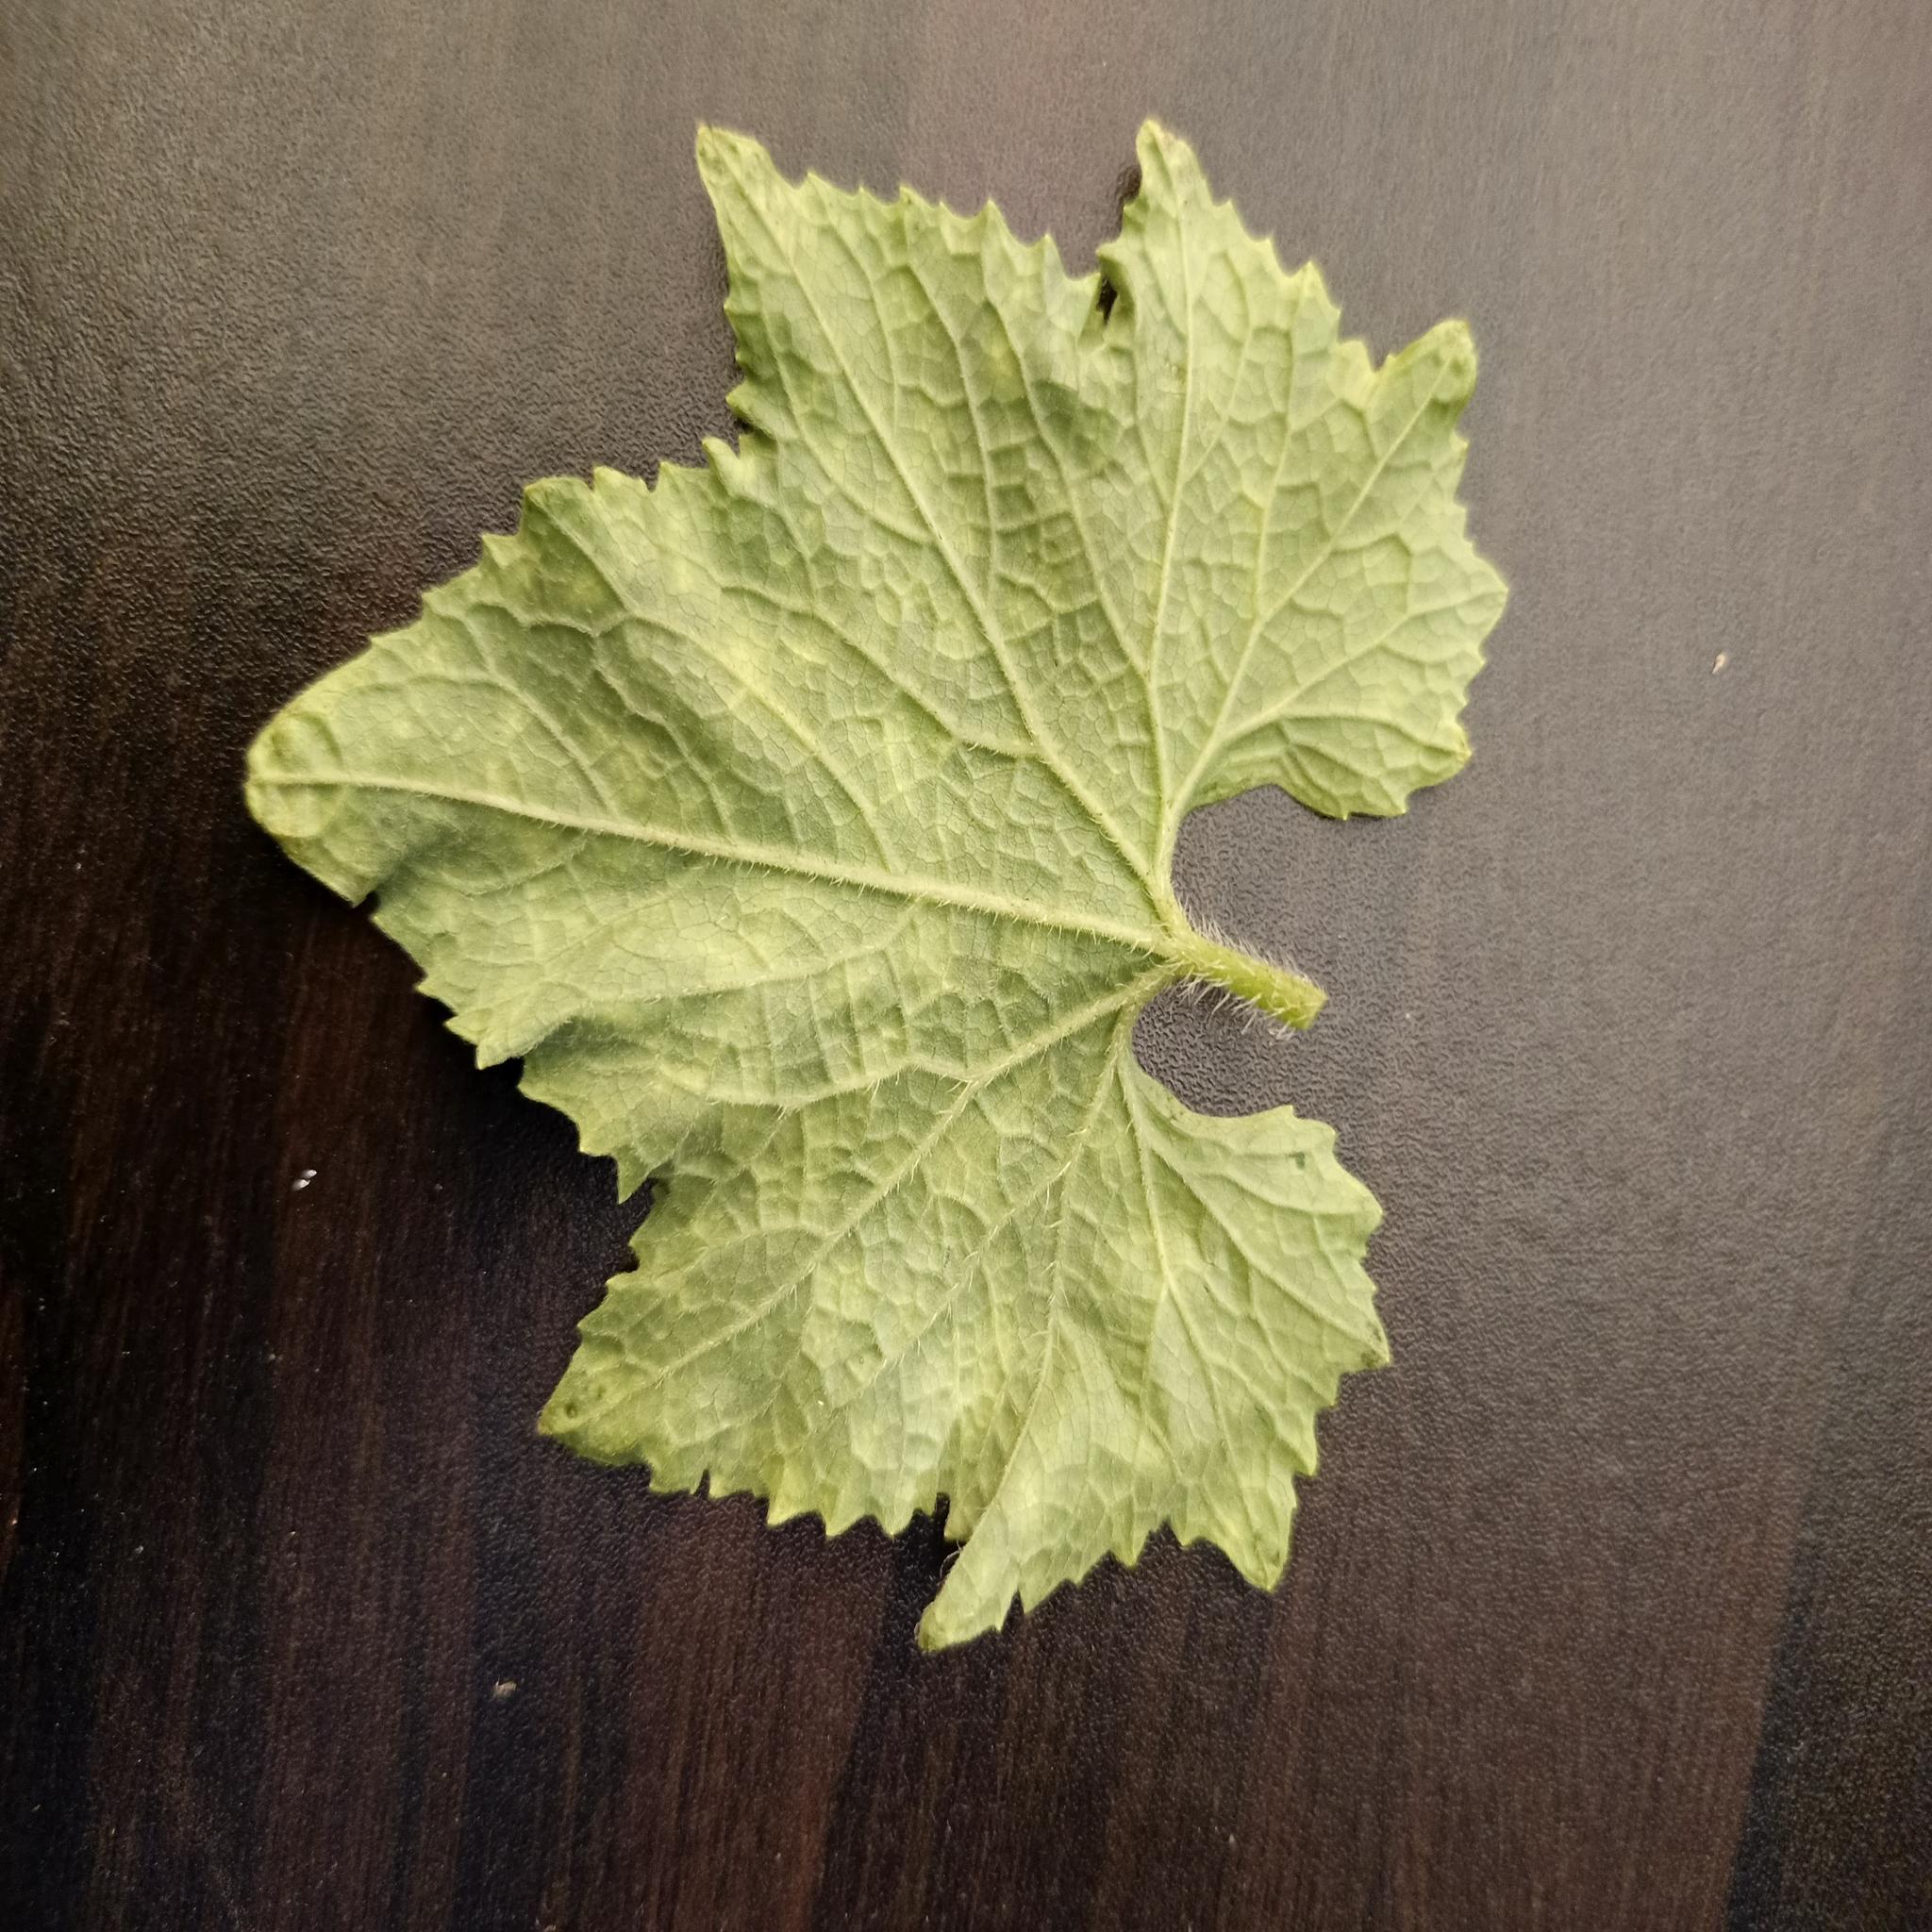
Label: Healthy